Al-Isra'

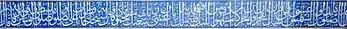
Al-Isra, Ayahs of 78 and 79 on top of Nimavard madrasa's entrance tilling, Isfahan, Iran.

Al-Isra'ʾ, also known as Banī Isrāʾīl, is the 17th chapter (sūrah) of the Quran, with 111 verses (āyāt). The word refers to the Night Journey of the Islamic prophet Muhammad and about the Children of Israel. This surāh is part of a series al-Musabbihat surahs because it begins with the glorification of God.